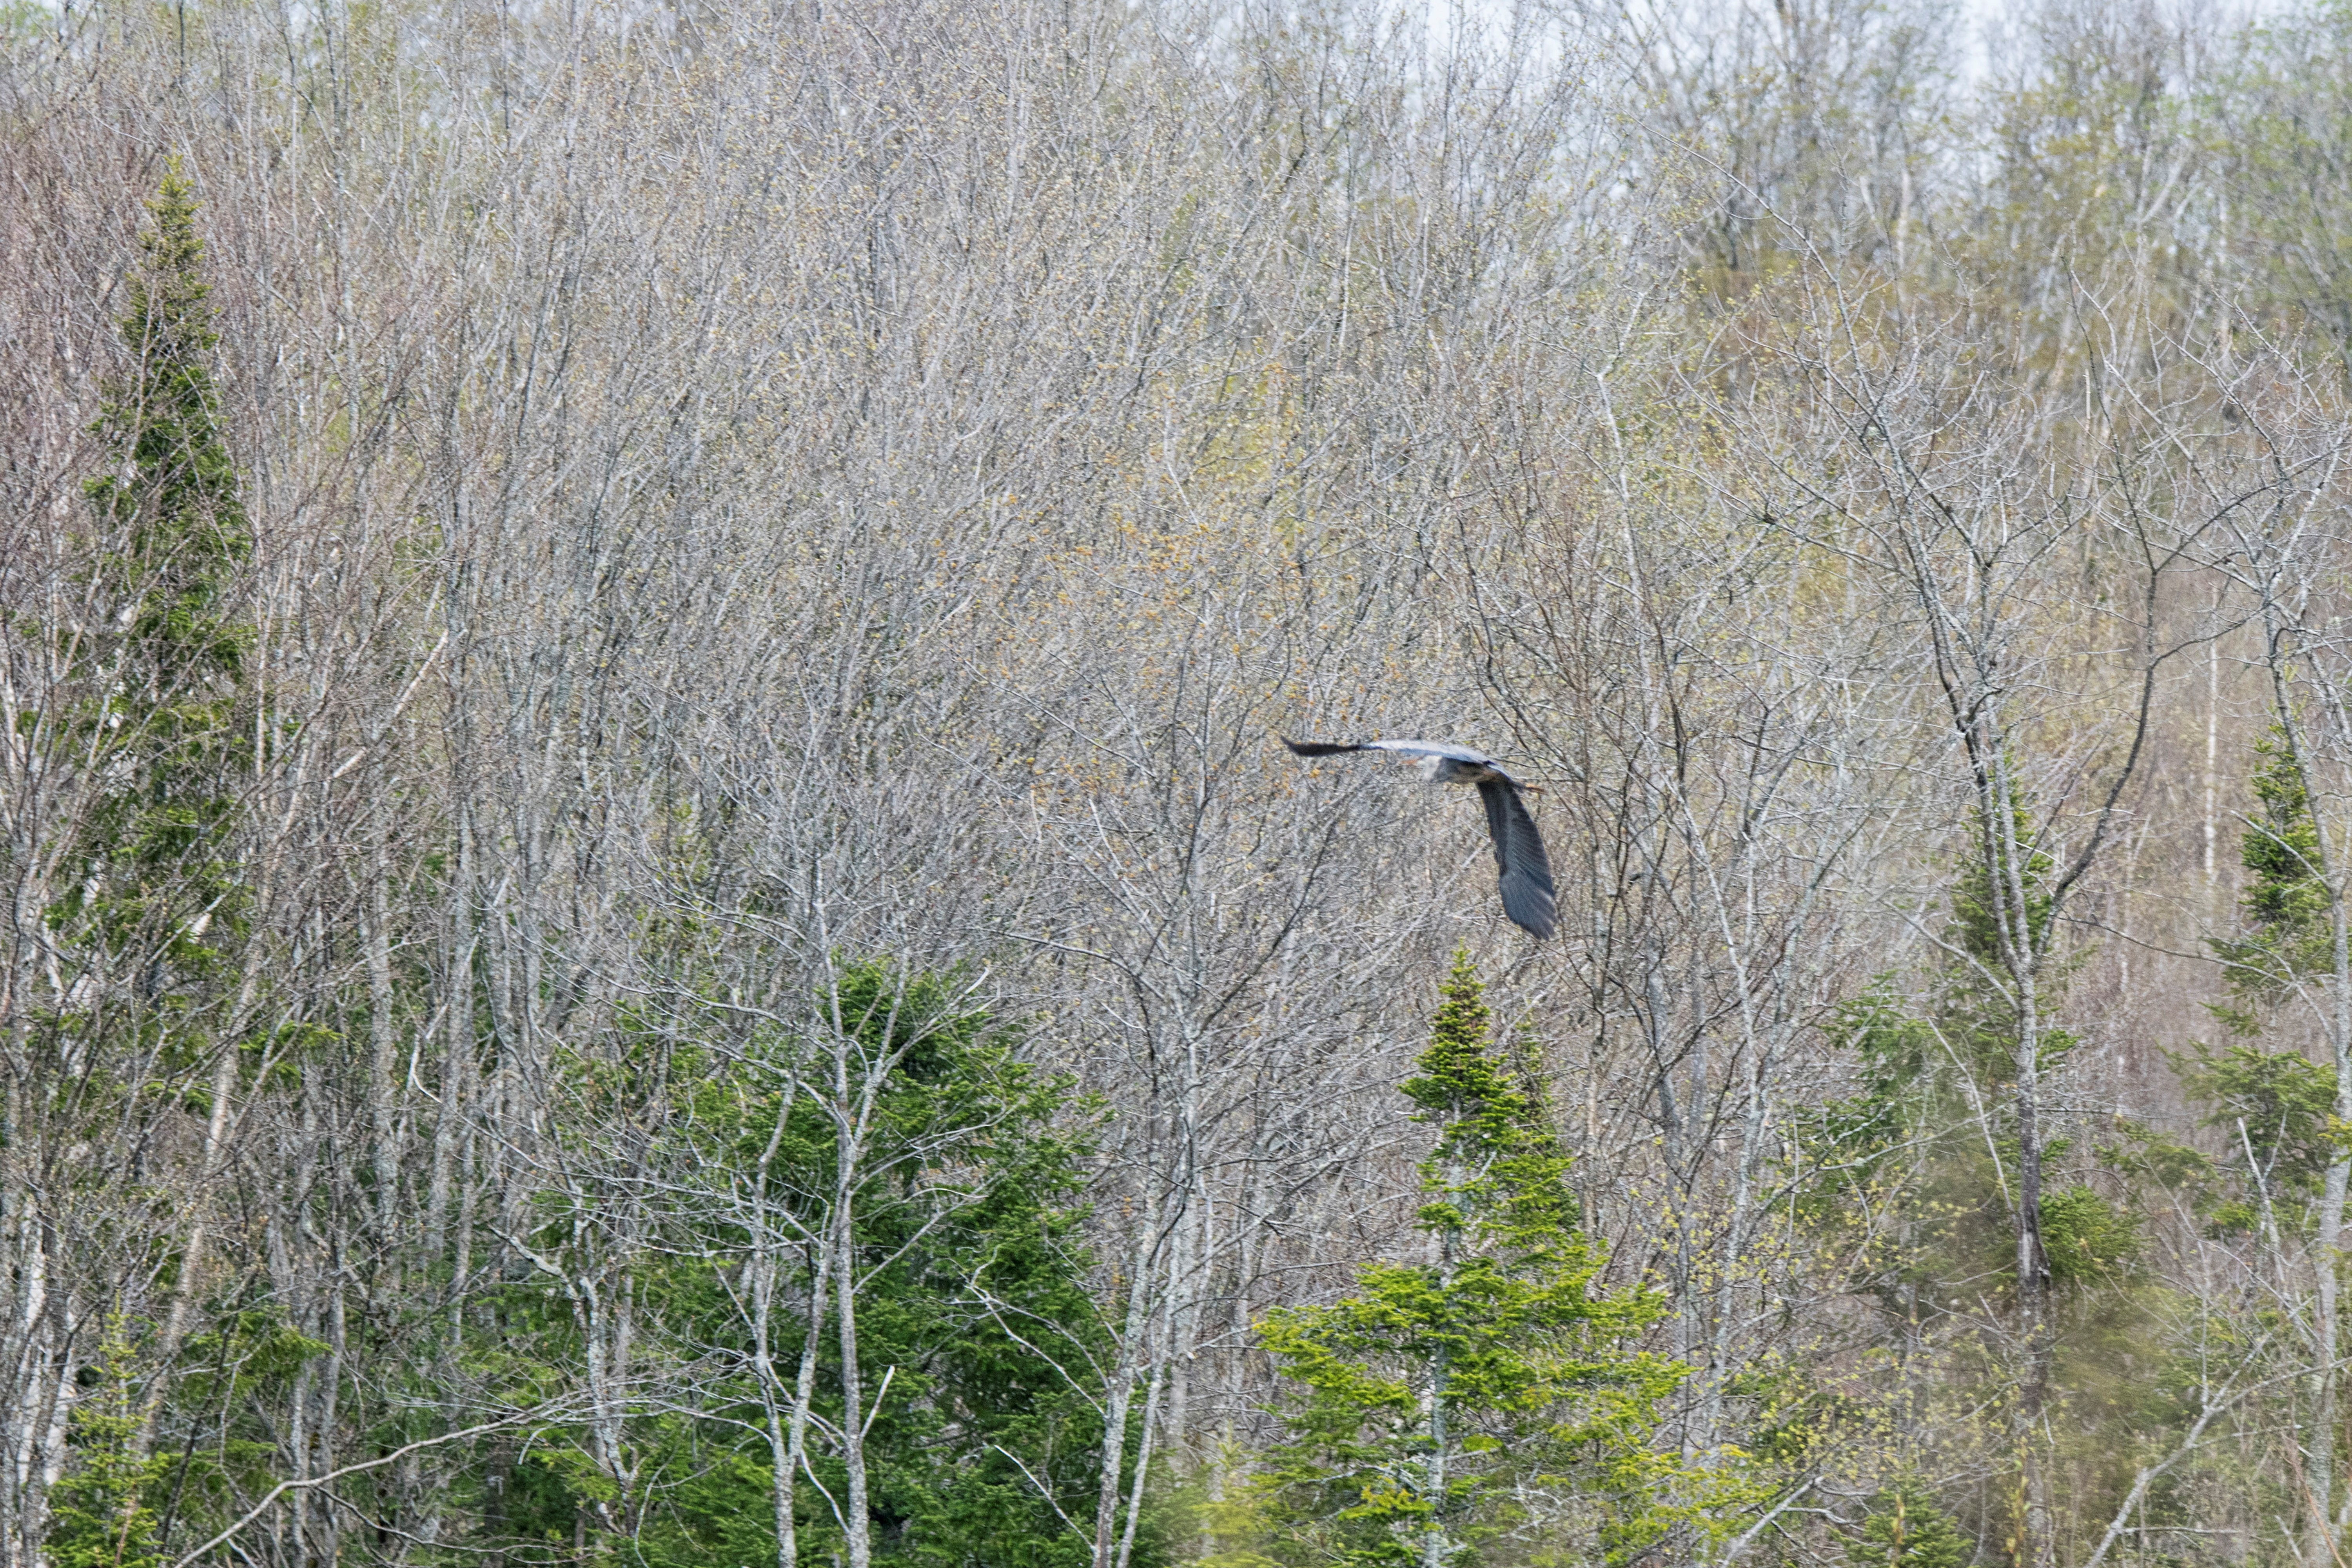
grass, bird, wildlife, blue, fauna, grand, great, canada, wetland, quebec, habitat, heron, sherbrooke, oiseau